BKK Architects

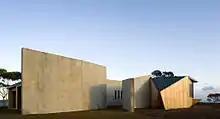
Contour House, Bellarine Peninsula

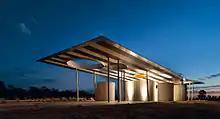
Calder Woodburn rest area

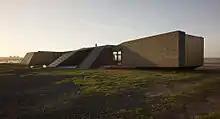
Beached House

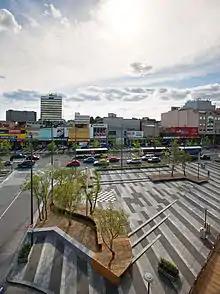
Central Dandenong Lonsdale street redesign and upgrade, Dandenong

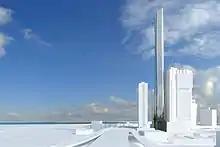
Clarke street apartment tower, Southbank

BKK Architects is involved with several high-profile architectural research projects in affiliation with various partners. These include the Bi-Directional Evolutionary Structural Optimization (BESO) project in collaboration with RMIT University and Soundwall technologies working in concert with Australian acoustic engineering firms and plastic manufacturers.